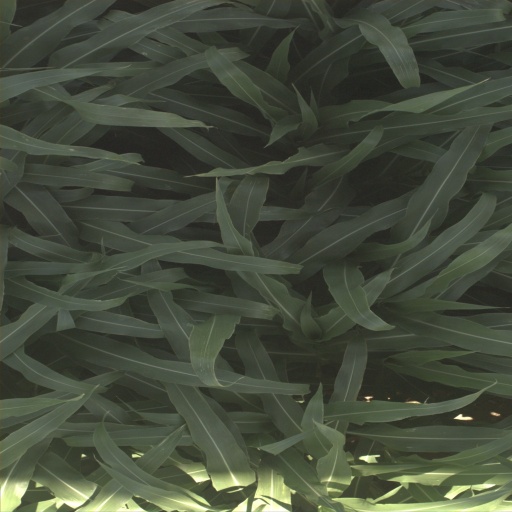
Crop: sorghum